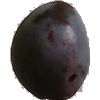
Label: Plum 3